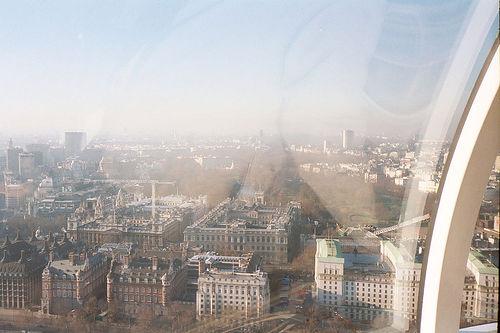
Weather: sun or clear